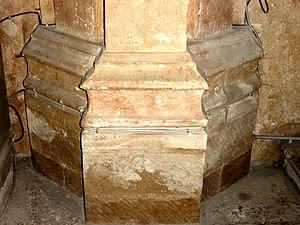
Intérieur de l'église - voir titre.
L'église Saint-Aubin est une église catholique paroissiale située à Limay, dans les Yvelines, en France. Elle remonte, dans ses parties les plus anciennes, aux années 1140. Ce sont la base du clocher et l'ancien chœur de style roman tardif, qui faisaient suite à une nef unique de la même époque démolie vers la fin du XVIIᵉ siècle. Le reste de l'église actuelle fut édifié à partir de 1230 environ au nord de l'église romane, dans le style gothique. Il s'agit d'un chœur-halle carré, au chevet plat, et d'une double nef, le tout voûté d'ogives et à un seul niveau d'élévation. Les deux premières travées de la double nef furent reconstruites après la guerre de Cent Ans, y compris le portail, dans le style flamboyant. La flèche en pierre du clocher datait de la même époque que le chœur gothique, mais a été entièrement rebâtie au début du XXᵉ siècle.